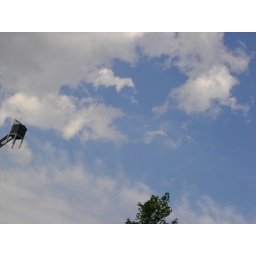
Abstract chair art near highway in Montreal